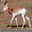
Label: deer